Andrew Glassner

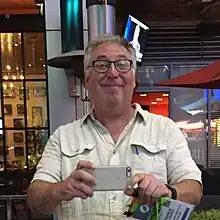
Andrew Glassner at SIGGRAPH 2015

Andrew S. Glassner (born 1960) is an American expert in computer graphics, well known in computer graphics community as the originator and editor of the "Graphics Gems" series, "An Introduction to Ray Tracing," and "Principles of Digital Image Synthesis". His later interests include interactive fiction, writing and directing and consulting in computer game and online entertainment industries. He worked at the New York Institute of Technology Computer Graphics Lab.